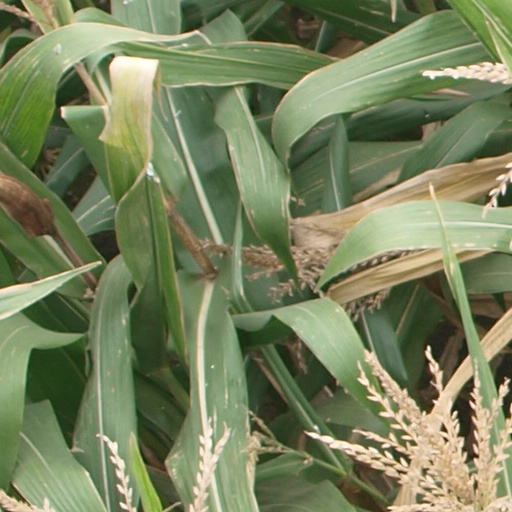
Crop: maize; corn